Women in Islam

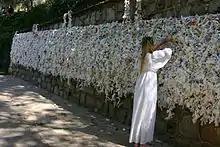
The "Meryemana" or wishing wall at the House of the Virgin Mary in Ephesus, Turkey. Pilgrims' most frequent wishes include those for good health, peace and happiness. This devotional site is one of many that is sacred to both Christians and Muslims.

In contrast, UNESCO notes that at 37% the share of female researchers in Muslim-majority states compares well with other regions. In Turkey, the proportion of female university researchers is slightly higher (36%) than the average for the 27-member European Union as of 2012 (33%). Comparably, at 36.5%, the overall share of women researchers at universities and science centres in North Africa is above world (22.5%), European (33%) and developed country (26%) averages. In Iran, women account for over 60% of university students. Similarly, in Malaysia, Algeria, and in Saudi Arabia, the majority of university students have been female in recent years, while in 2016 Emirati women constituted 76.8% of people enrolled at universities in the United Arab Emirates. At the University of Jordan, which is Jordan's largest and oldest university, 65% of students were female in 2013.